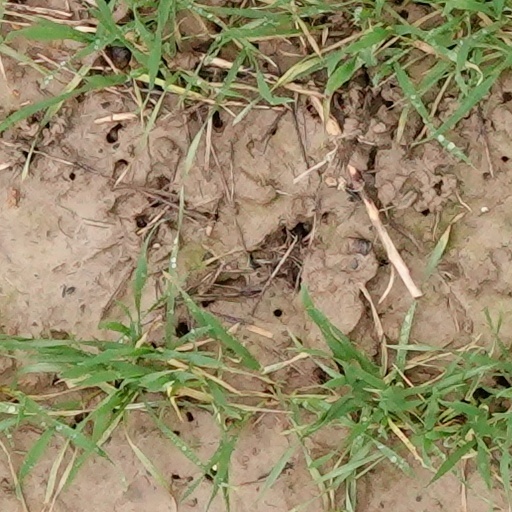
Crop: wheat